Frenchtown Charter Township, Michigan

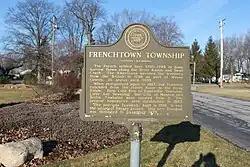
Frenchtown Township historical marker

The area was long occupied by Native Americans, including the historic Potawatomi. They had trading relations with French-Canadians in the area. The Frenchtown area reflected the ethnicity of its first European settlers, French Canadians who took land along the banks of the River Raisin as early as 1784. There had been other French colonial settlements closer to Detroit and on both sides of the Detroit River. Their descendants are known as Muskrat French. Around the same time, the Sandy Creek Settlement was founded near this by Joseph Porlier Benec. The United States acquired this area, which had been considered part of British Canadian territory after the Treaty of Paris (1783) settling the American Revolutionary War. It was specifically part of state claims (from 1783); the Northwest Territory (1787); Indiana Territory (1803); Michigan Territory (1805); and, finally, the State of Michigan (1837).